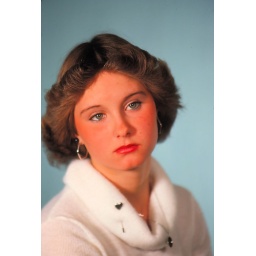
Young pretty girl in a soft white sweater sitting for studio photos